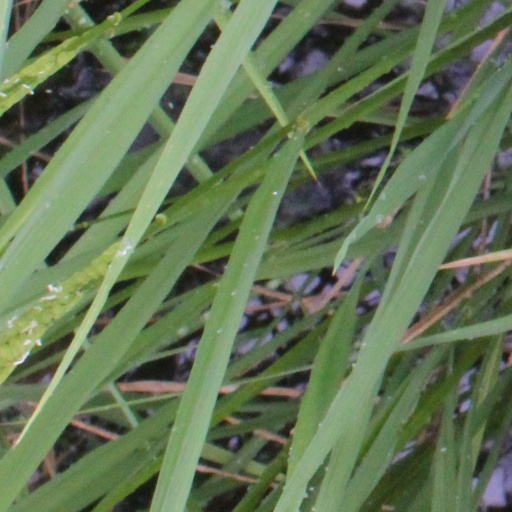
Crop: rice